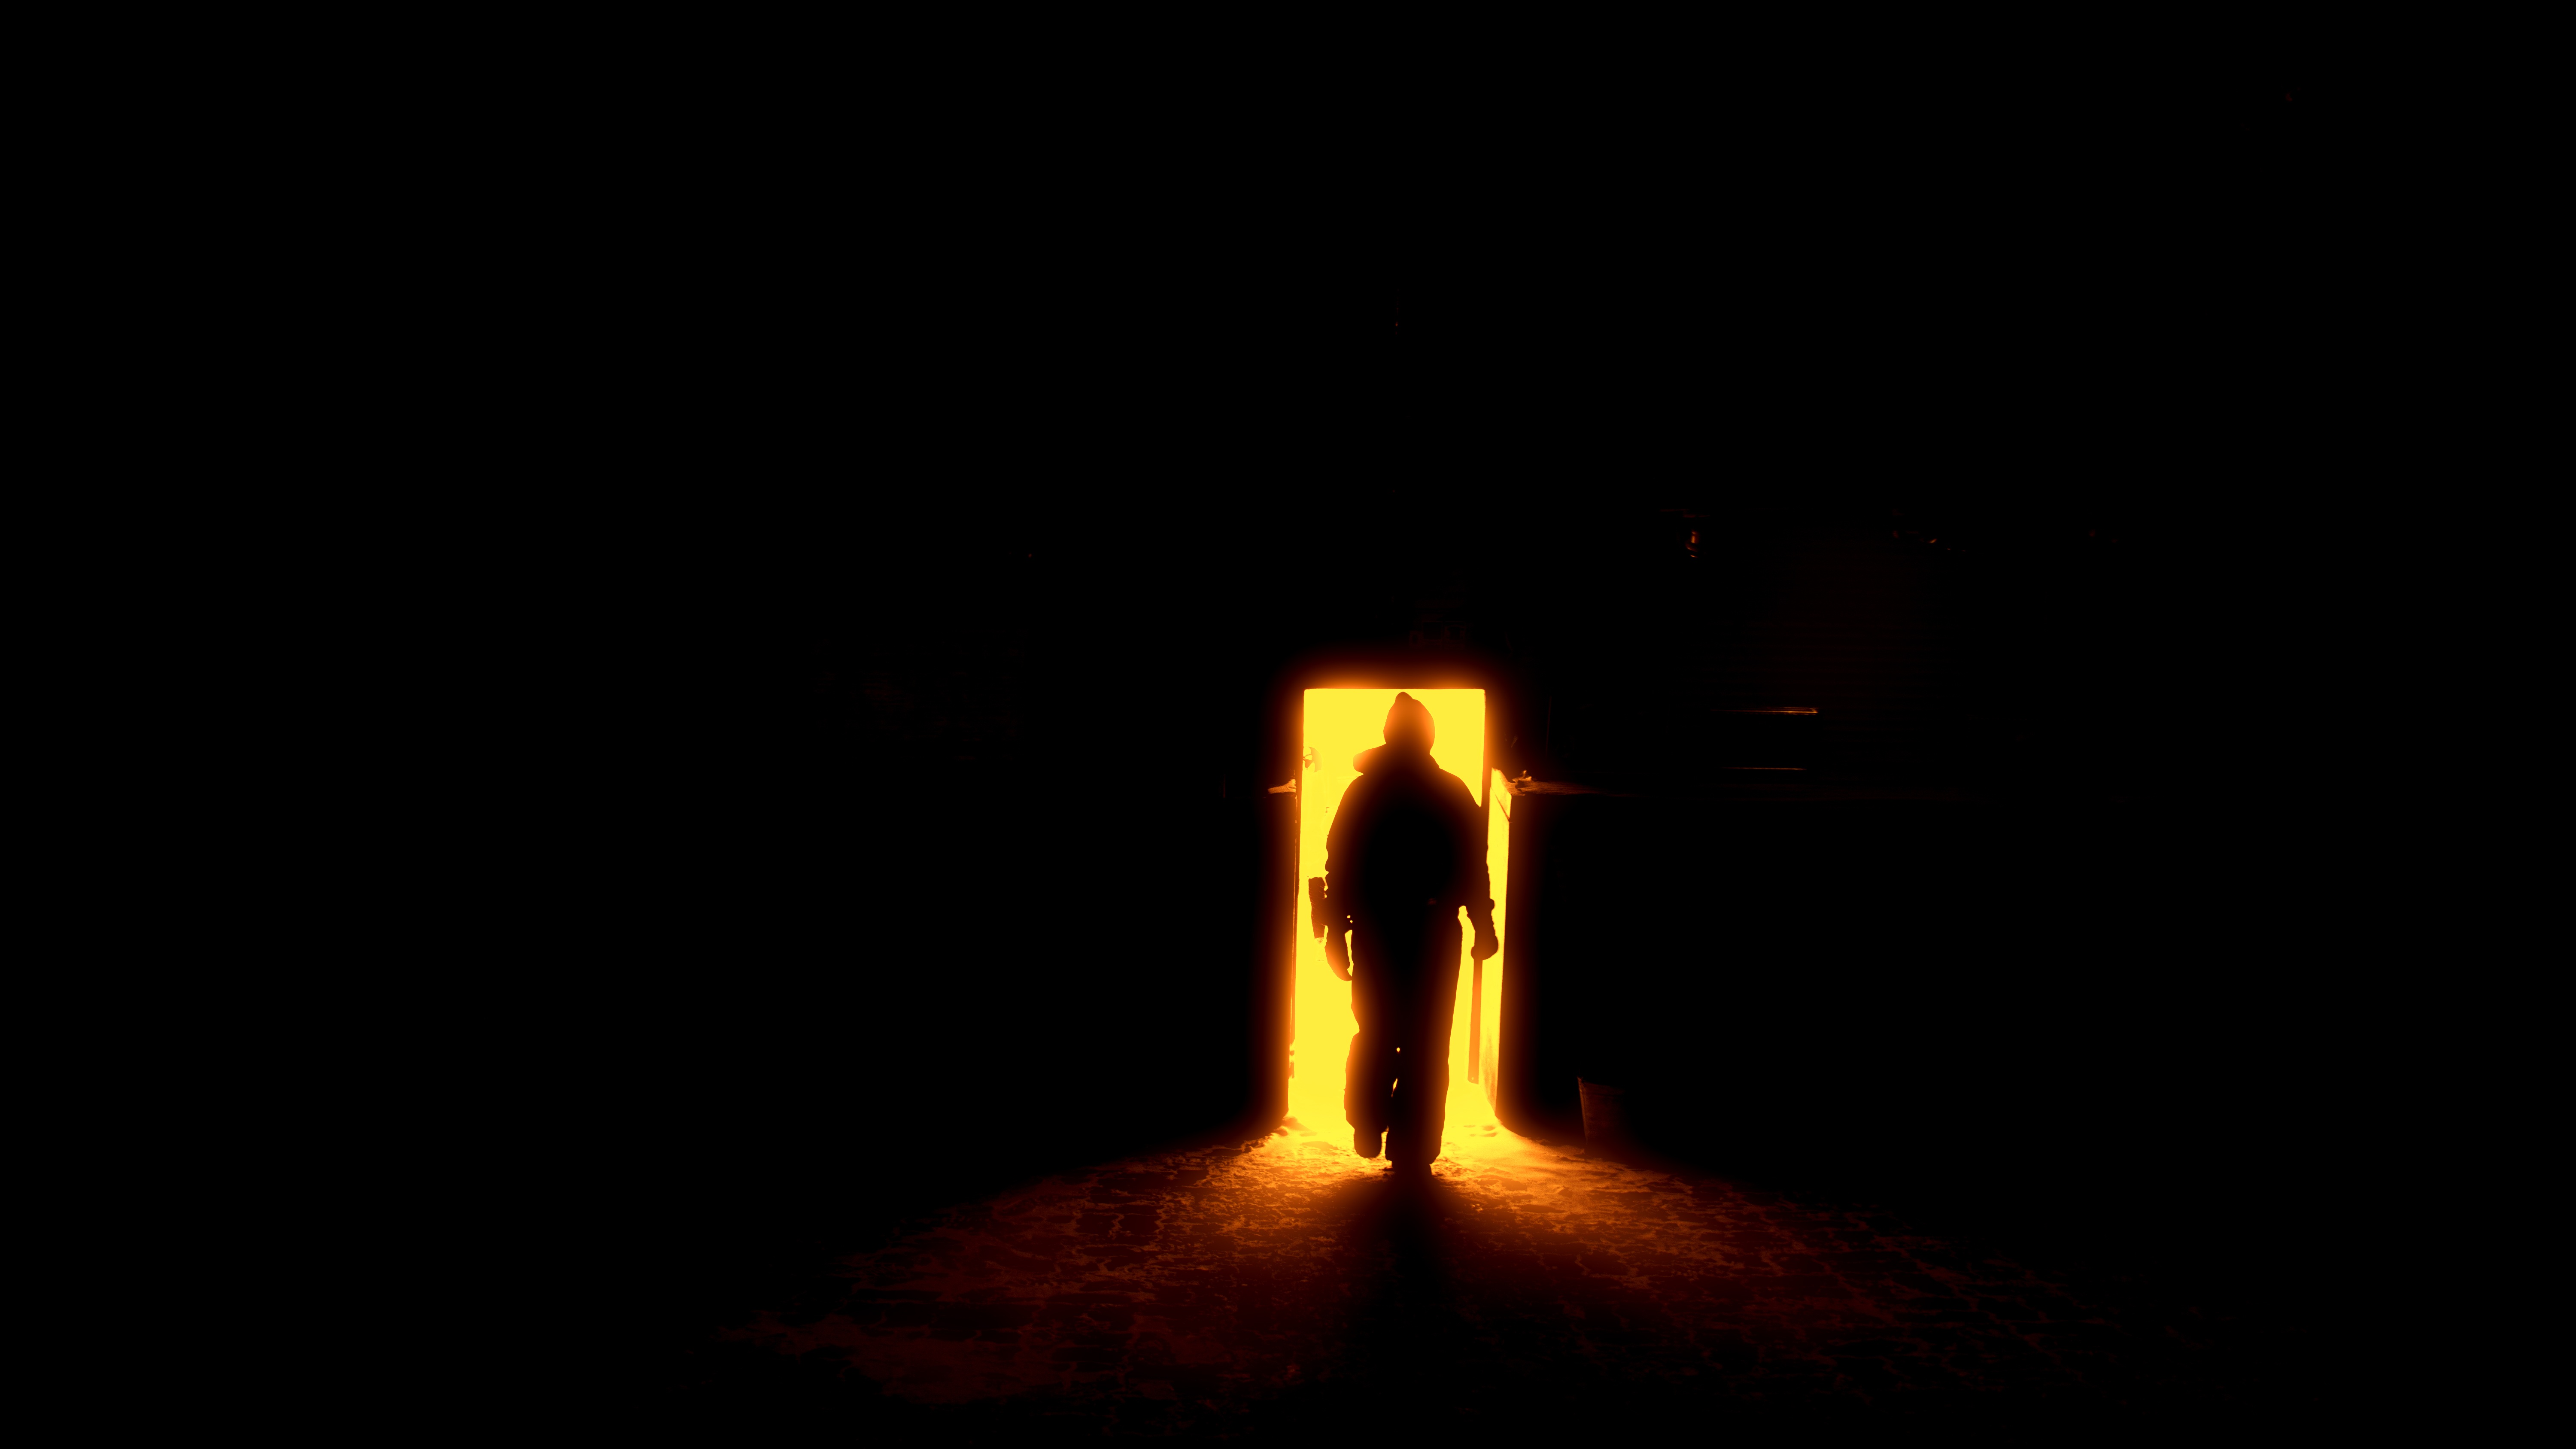
light, people, girl, sun, night, summer, pyramid, flame, fire, darkness, lighting, stroll, friends, gates, human silhouette, the door to hell, bright light, volcanic crater, pyramid of hunger, geological phenomenon